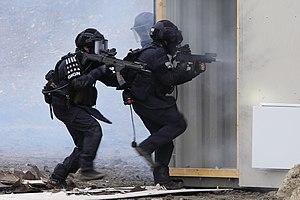
Le Groupe d'intervention de la Gendarmerie nationale est une unité d'élite de la Gendarmerie nationale française, spécialisée dans la gestion de crises et les missions dangereuses demandant un savoir-faire particulier, notamment dans les trois domaines suivants :